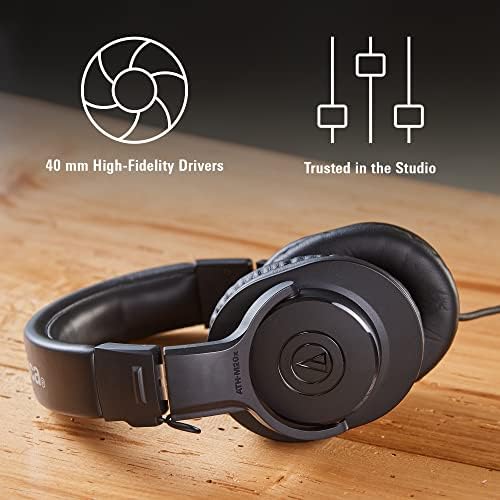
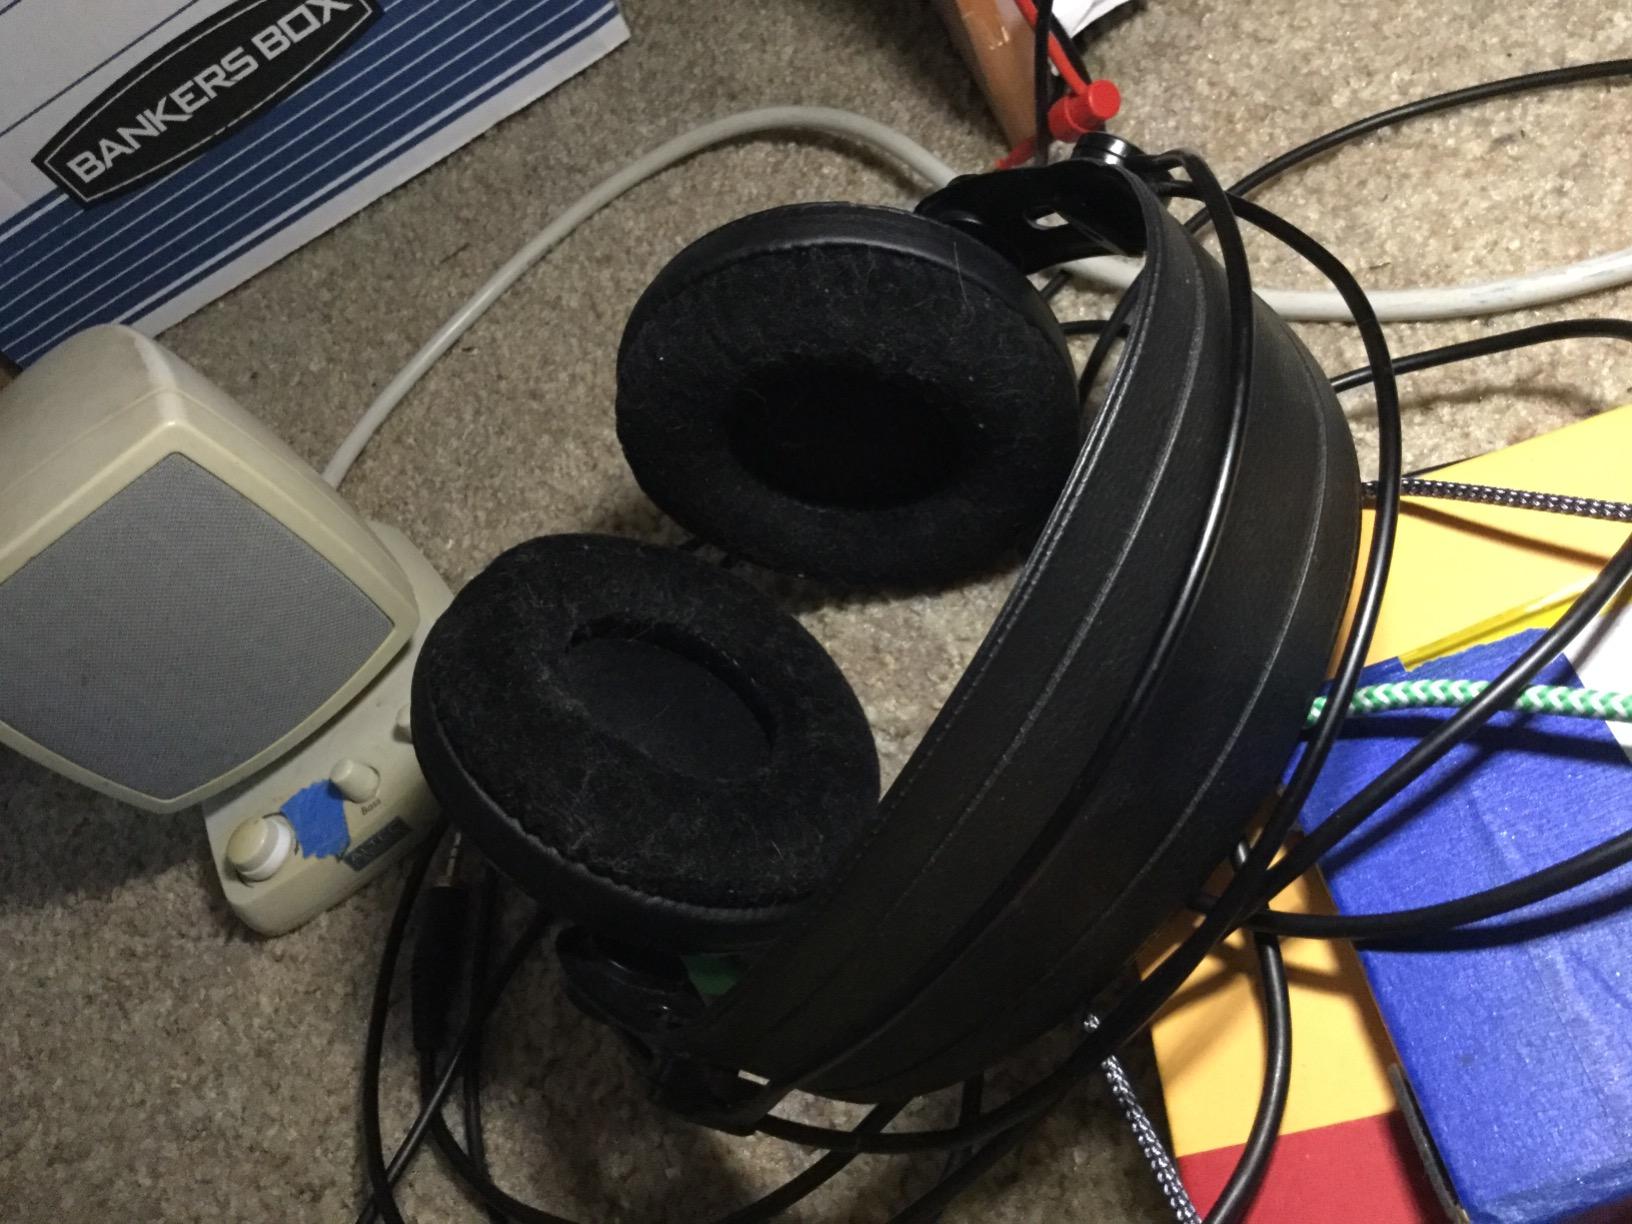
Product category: headphones
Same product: no